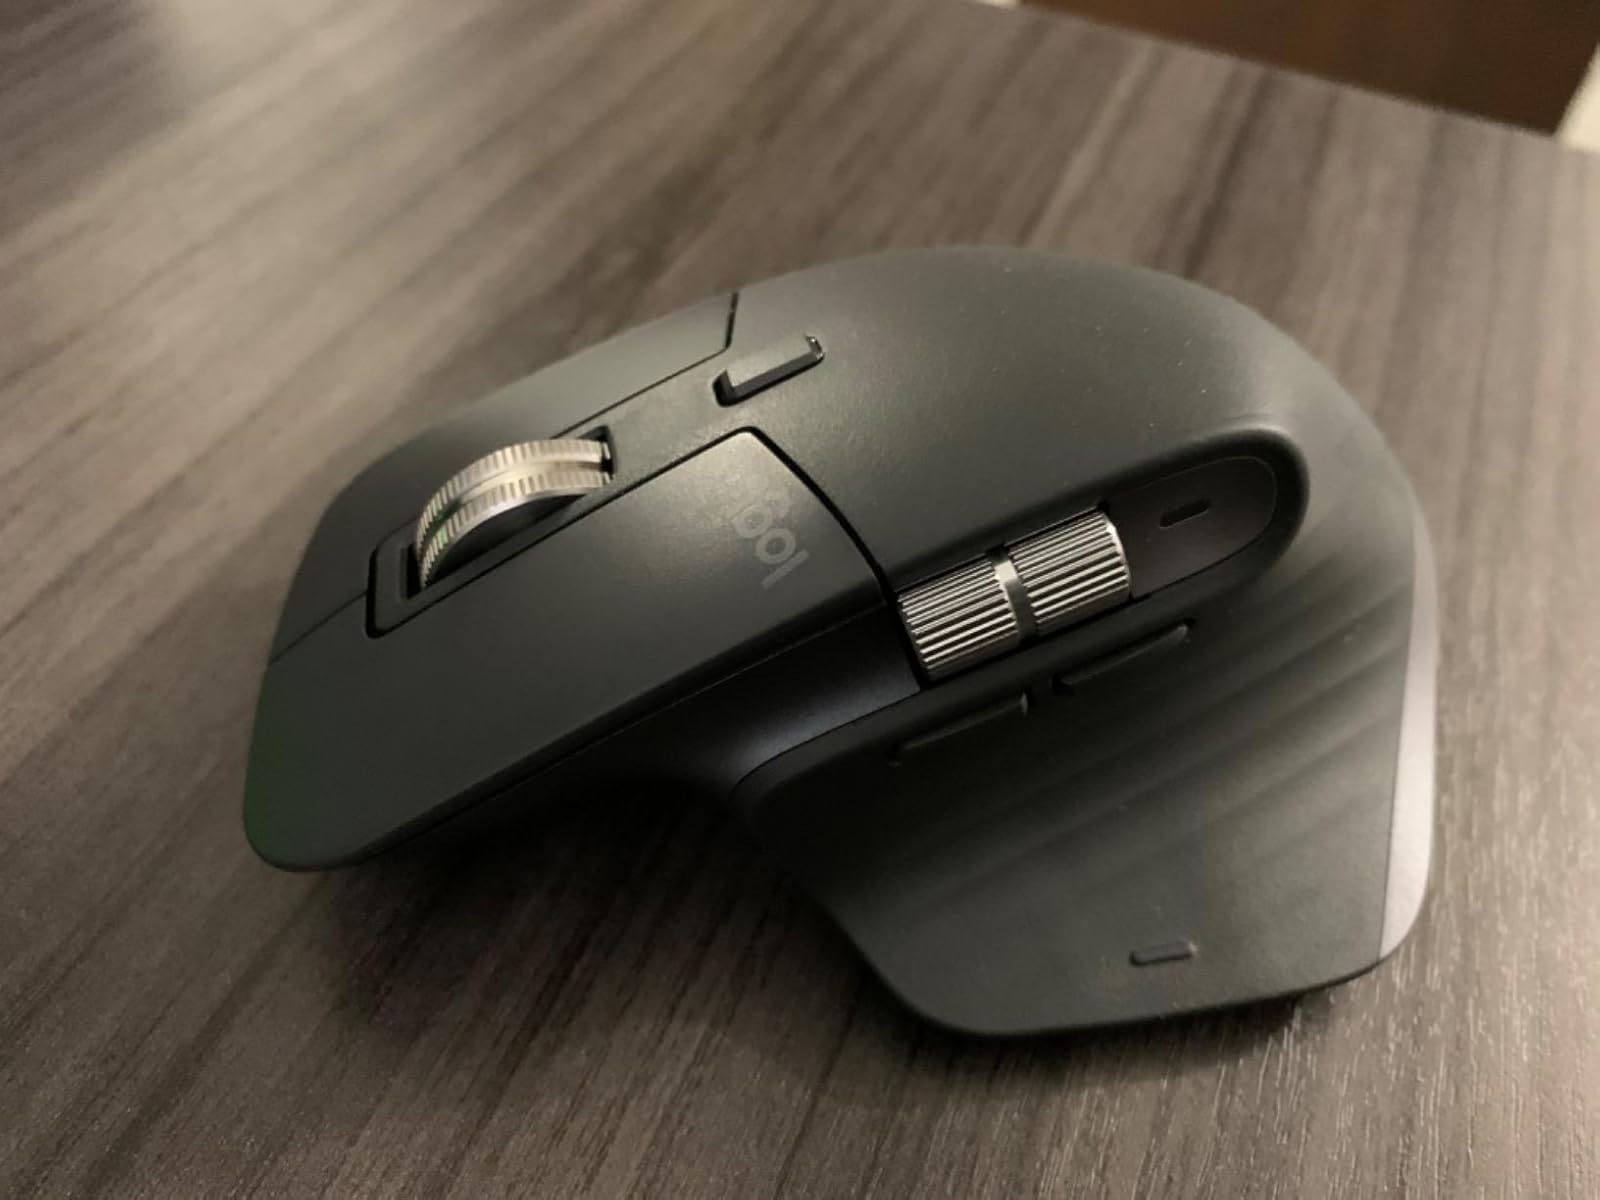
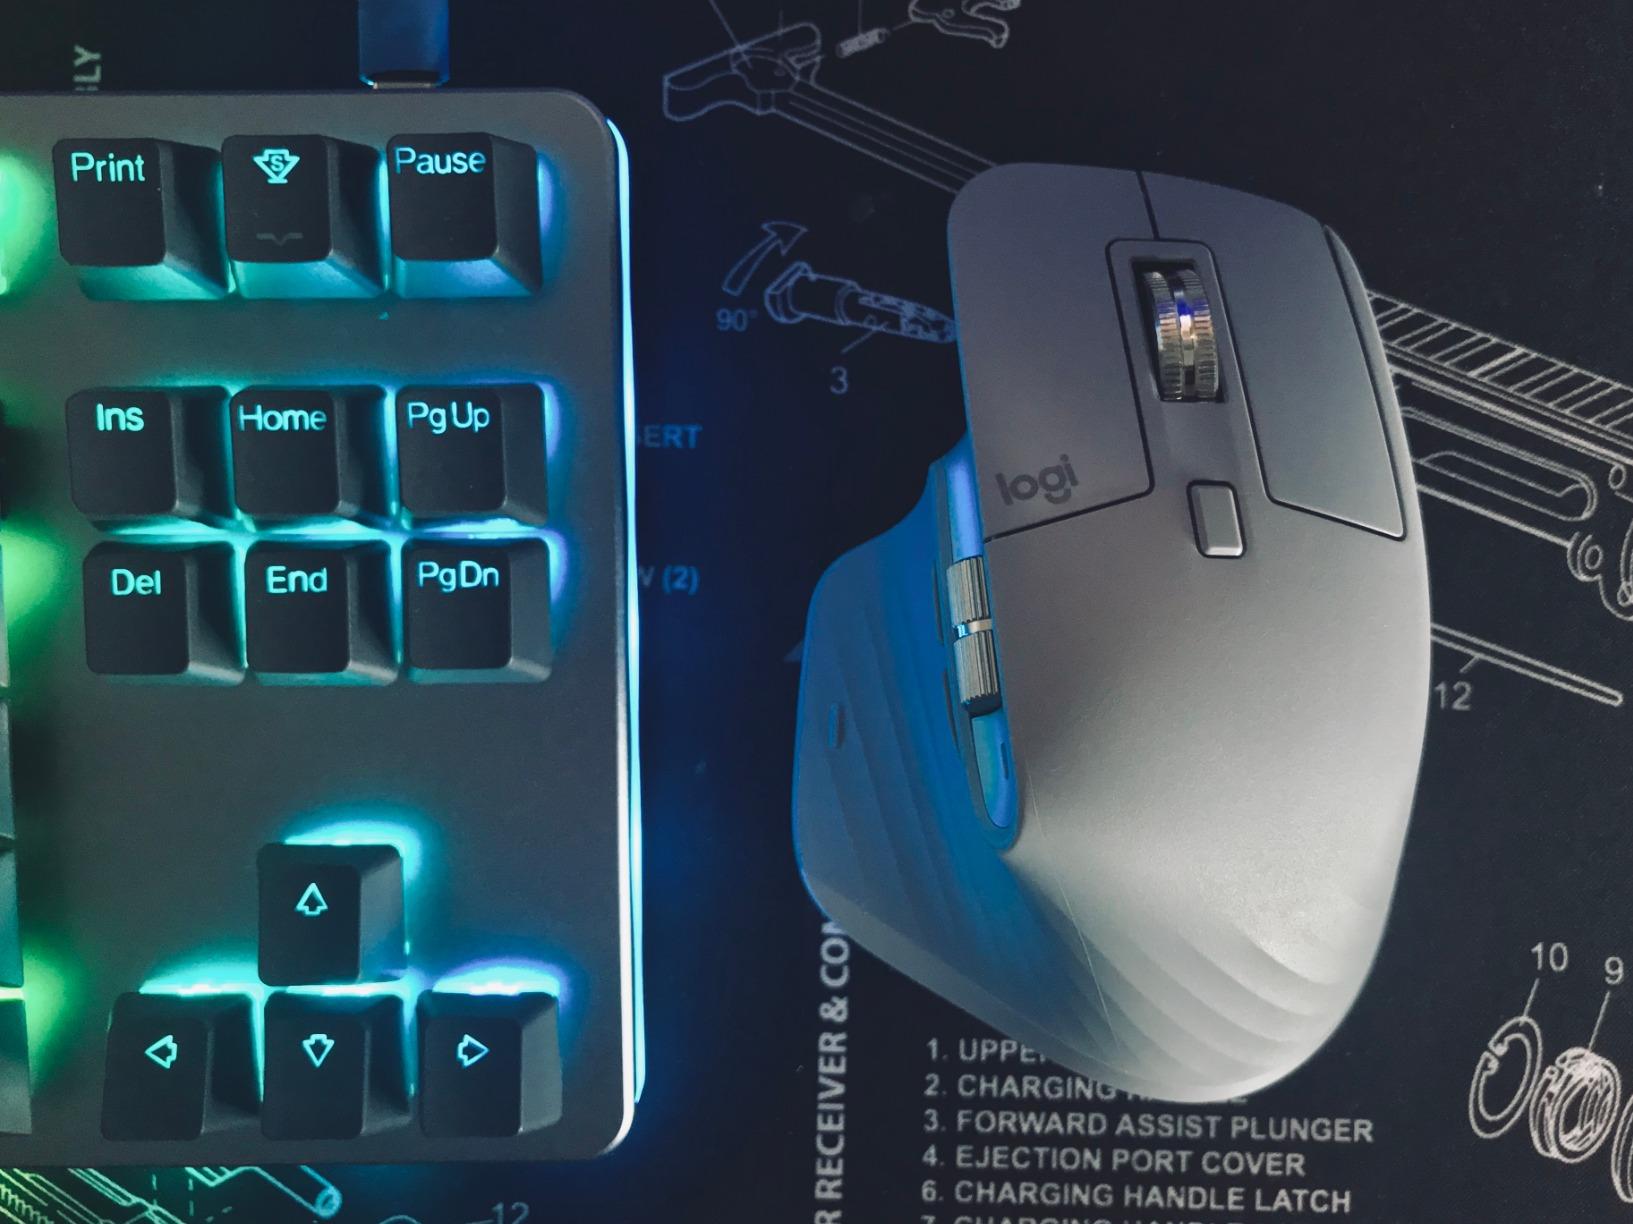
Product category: mouse
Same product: no